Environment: real
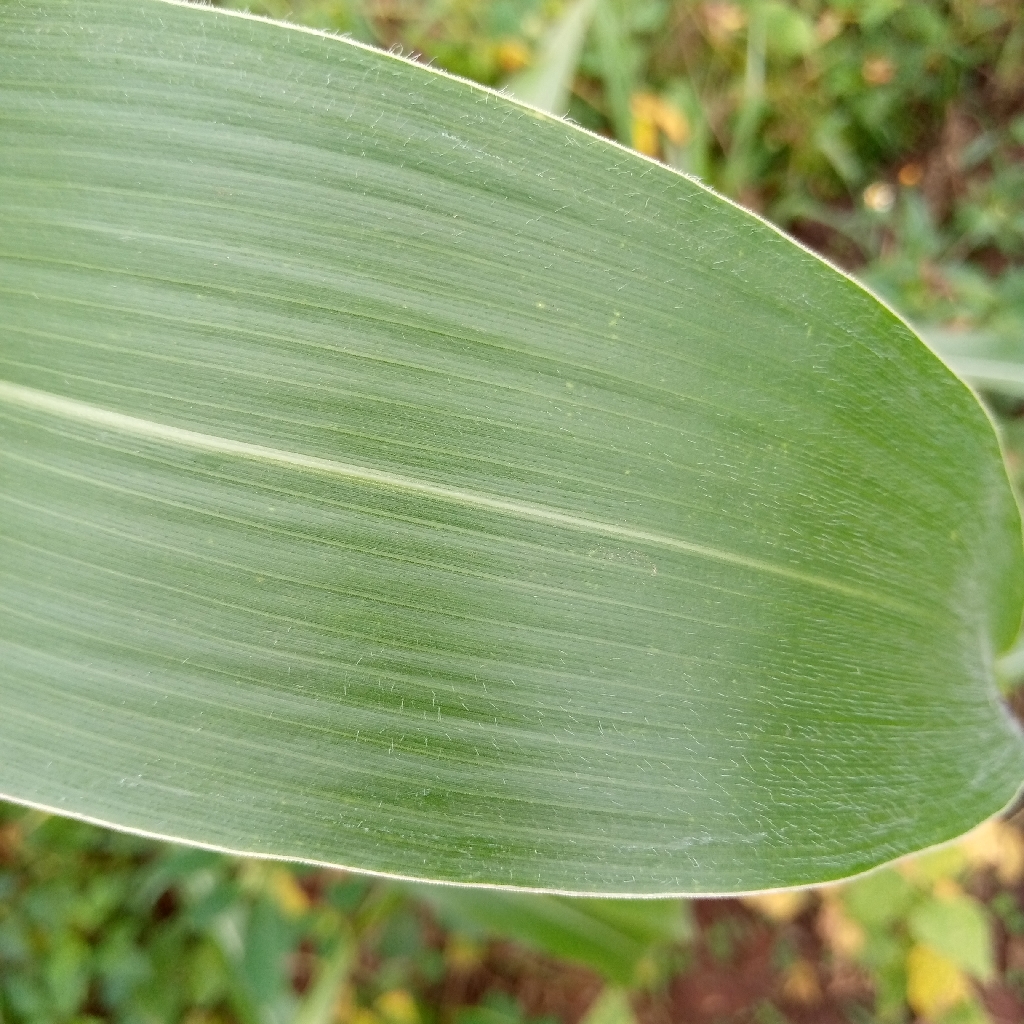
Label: healthy